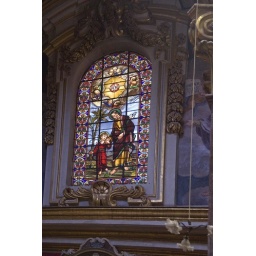
Stained glass window in Mdina, Malta church